God's Crucible (1917 film)

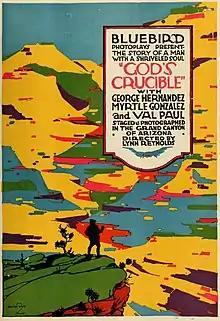
poster

God's Crucible is a lost 1917 silent film drama directed by Lynn Reynolds and starring Myrtle Gonzalez. It was produced by Bluebird Photoplays and released by Universal Film Manufacturing Company.